Samuel Ellis and Company

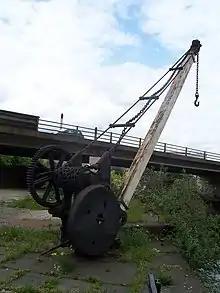
A surviving H & J Ellis hand-powered crane at Rotherham

Samuel Ellis and Company (also known as H & J Ellis) was a British engineering company, based in Salford, Lancashire. It operated, in various form, from 1832 to 1887.